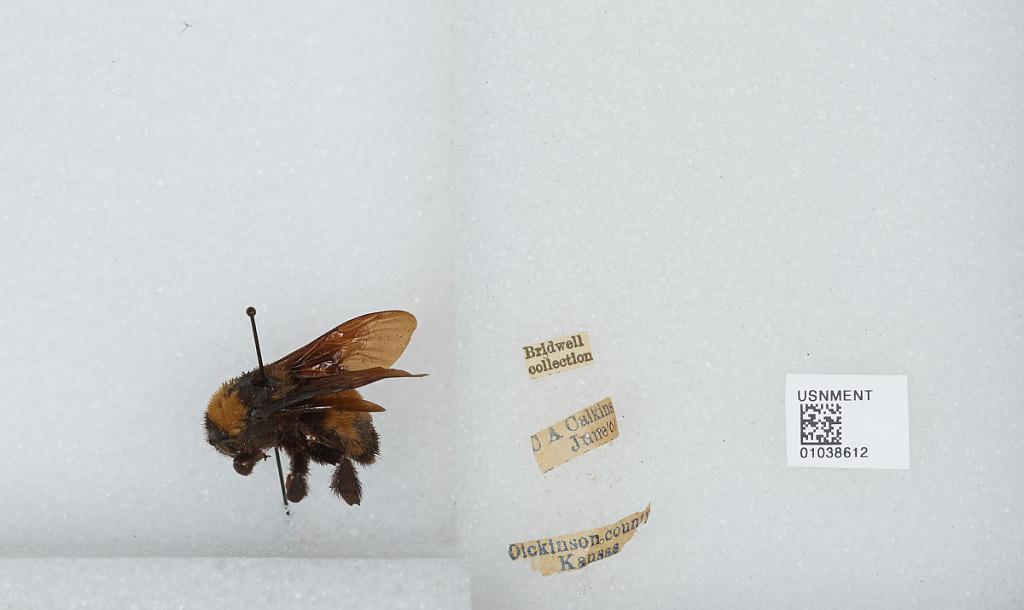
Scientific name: Bombus (Fervidobombus) pensylvanicus pensylvanicus (De Geer)
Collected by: C. Calkins
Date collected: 1901-6-
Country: United States
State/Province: Kansas
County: Dickinson
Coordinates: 38.88, -97.17